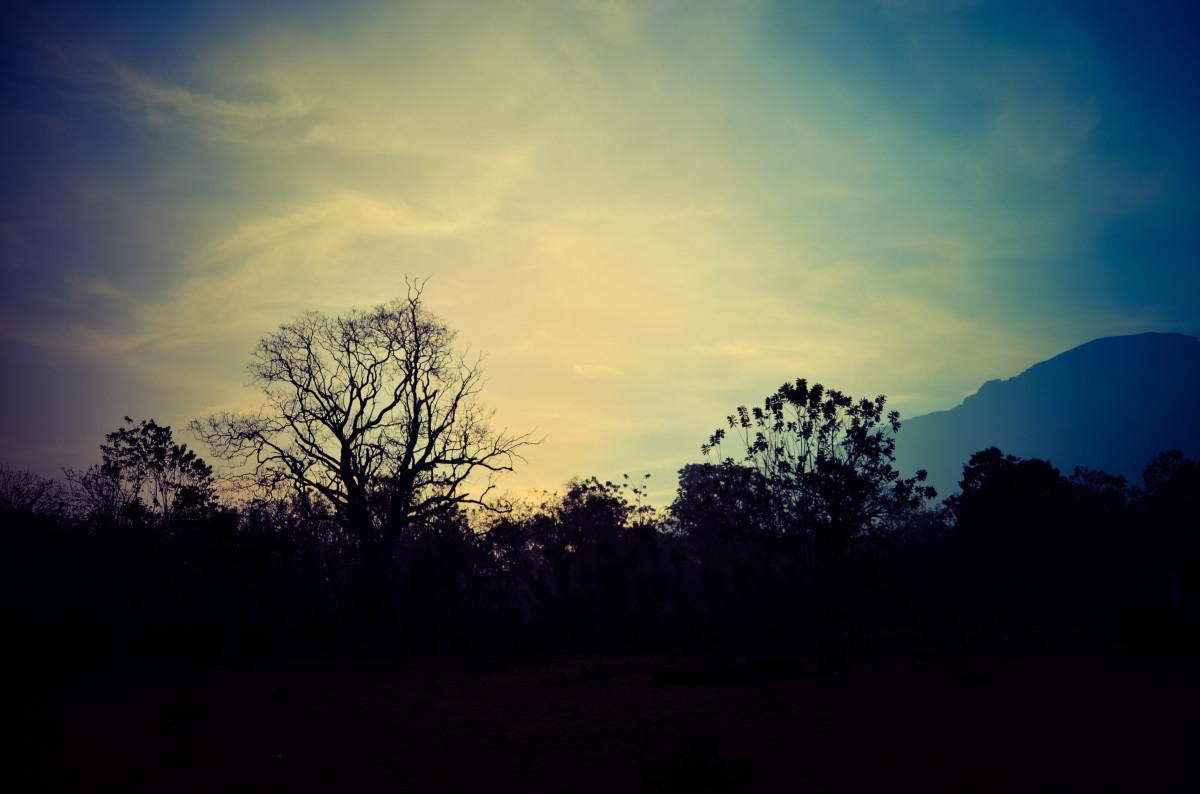
Tags: nature, horizon, cloud, sky, sun, sunrise, sunset, sunlight, morning, dawn, atmosphere, dusk, evening, darkness, afterglow